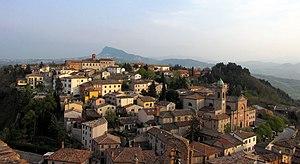
Verucchio est une commune italienne de la province de Rimini dans la région Émilie-Romagne en Italie.
L'association I Borghi più belli d'Italia est née en mars 2001 sous l'impulsion de Conseil du tourisme de l'ANCI.